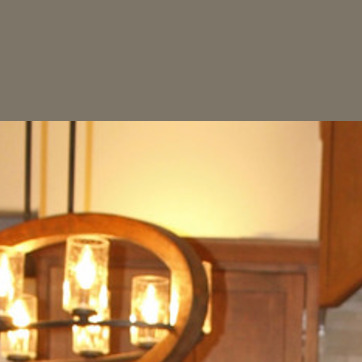
Material: painted